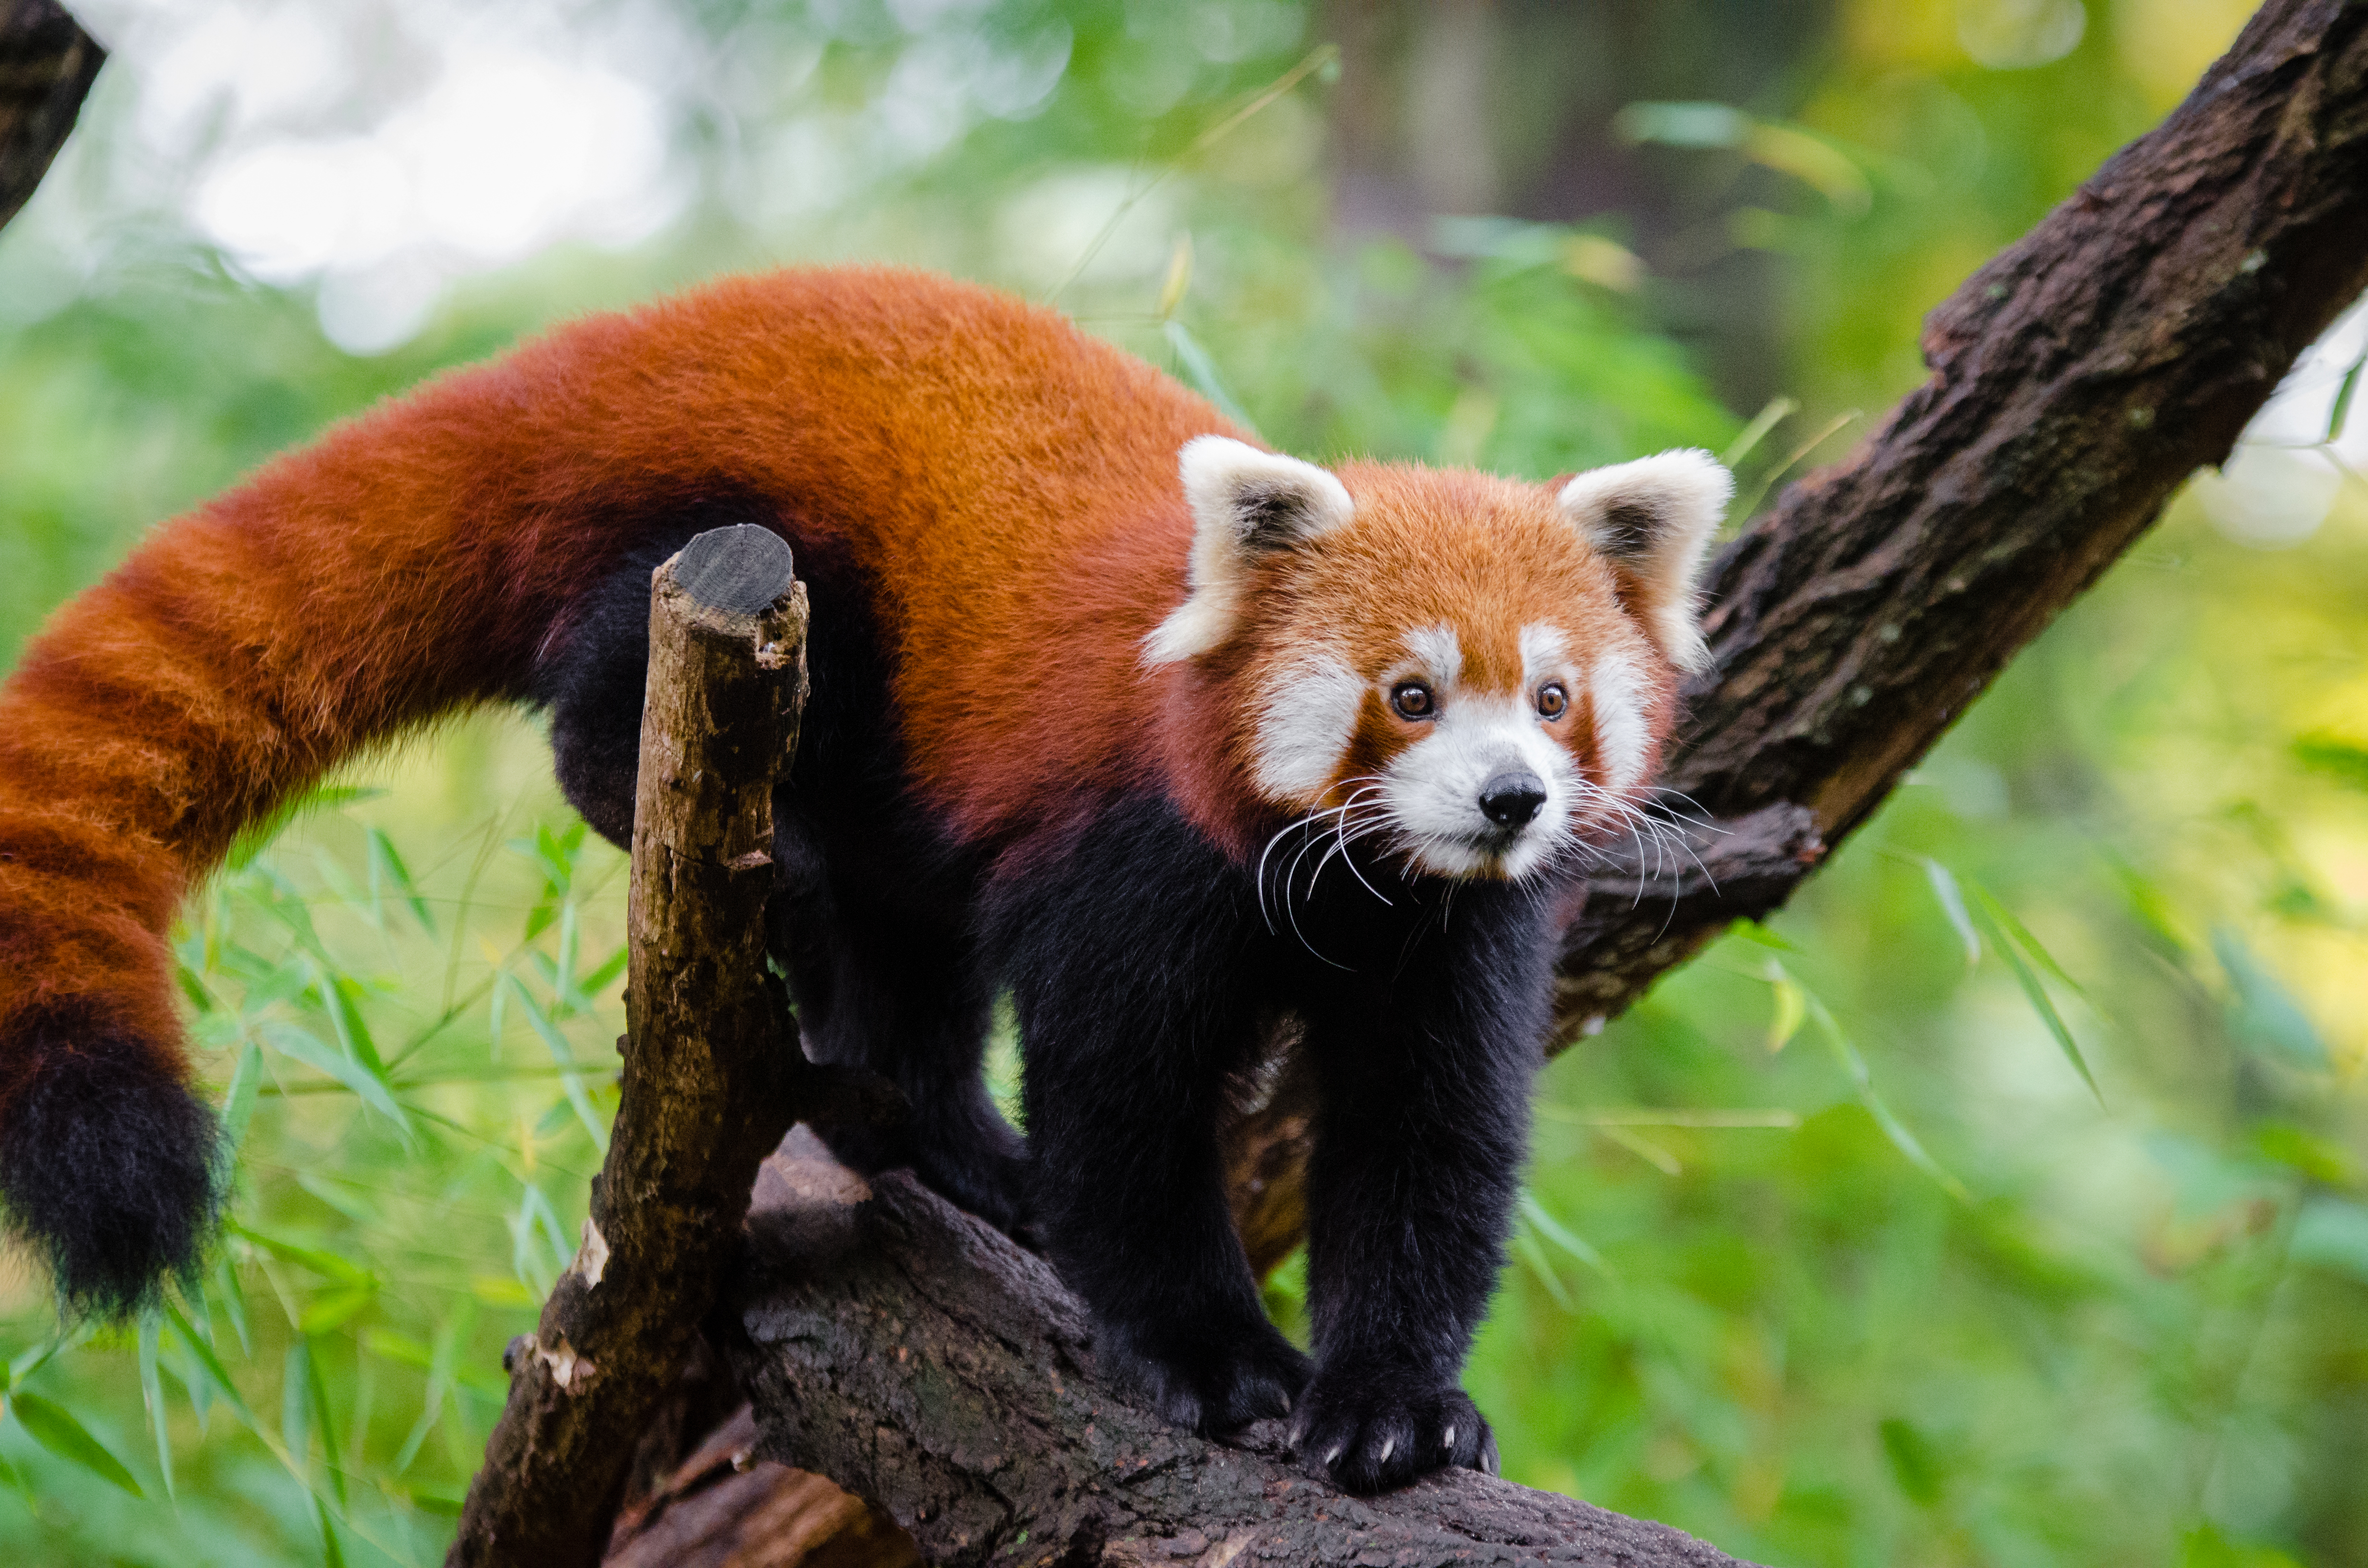
tree, nature, bokeh, blur, field, vintage, sweet, feet, animal, cute, female, wildlife, zoo, fur, orange, young, spring, green, high, red, foot, mammal, nikon, fauna, red panda, panda, 2015, face, nose, paw, tail, animals, ears, endangered, vertebrate, germany, deutschland, frhling, natur, paws, tier, depth, iso, ss, depthoffield, fell, grn, gesicht, baum, adorable, bamboo, d7000, roter, kleiner, niedlich, sues, suess, species, bedrohte, tierart, tierpark, weiblich, jungtier, jung, ohren, schwanz, nase, bedroht, ailurus, fulgens, mozilla, firefox, wochenende, weekend